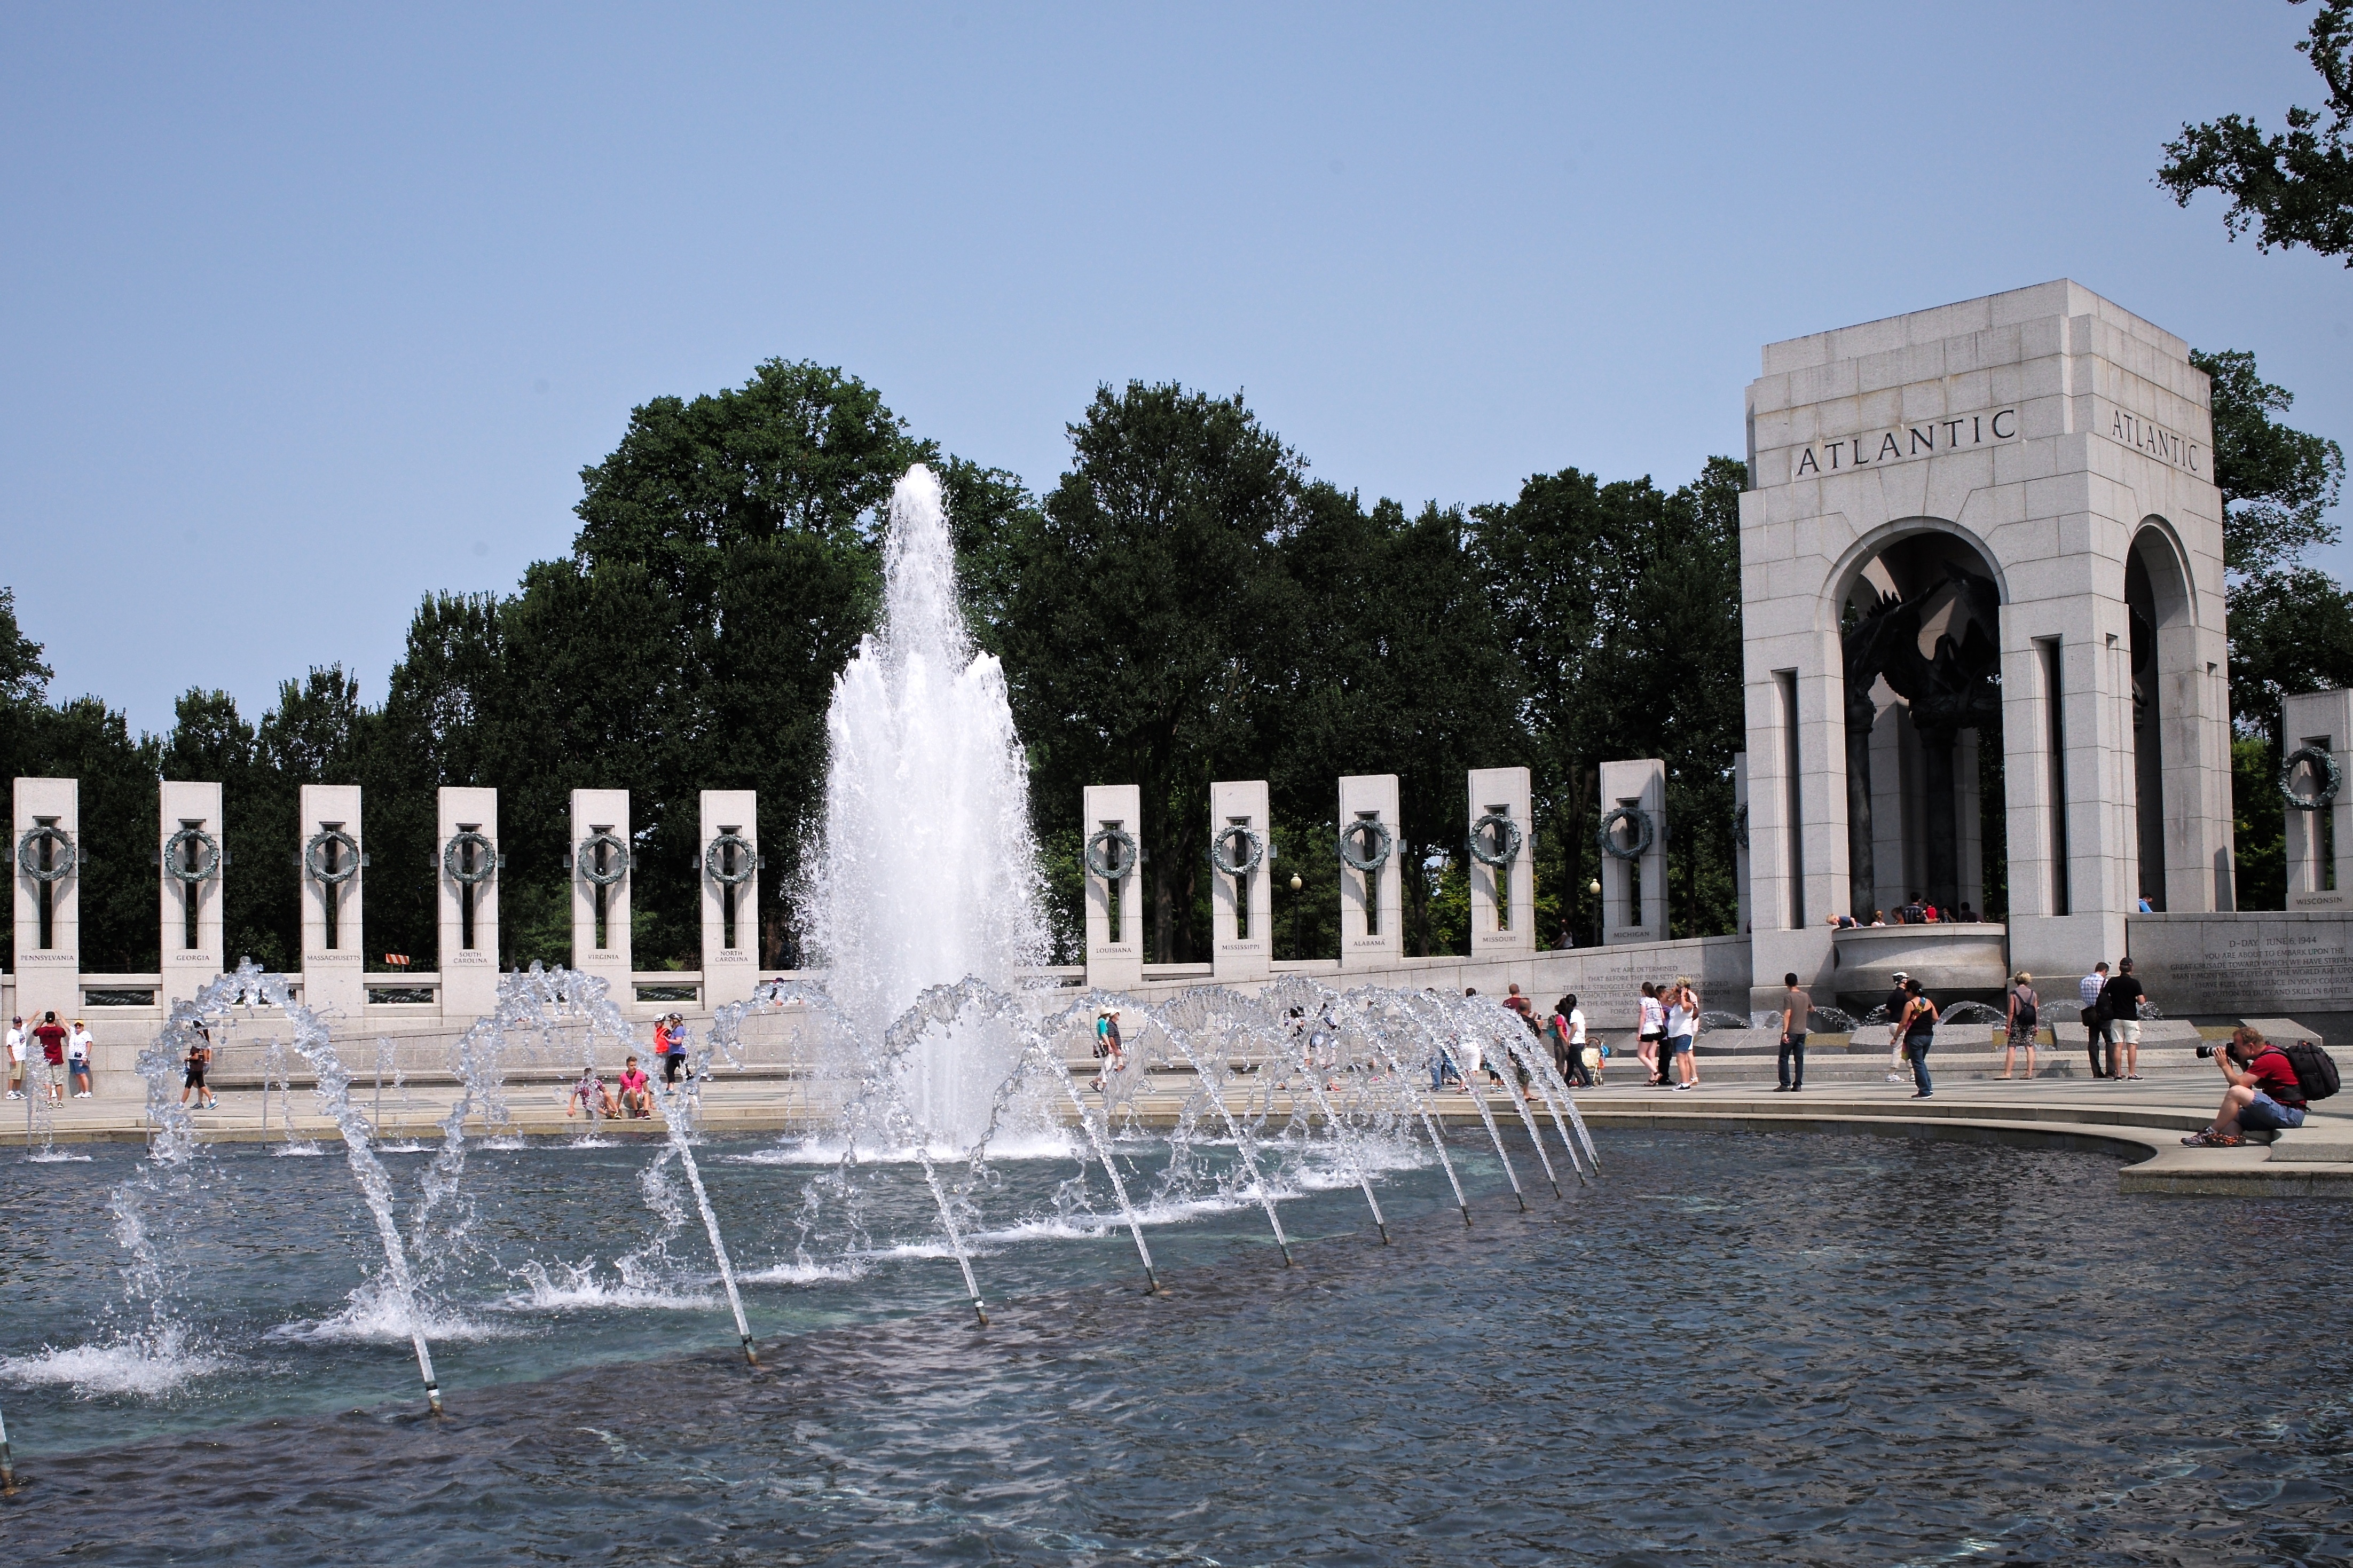
monument, travel, park, usa, landmark, world, washington, dc, national, memorial, war, m, fountain, ii, town square, 28, mall, f2, leica, 240, summicron, water feature